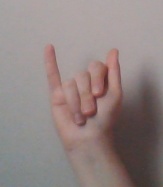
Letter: meem